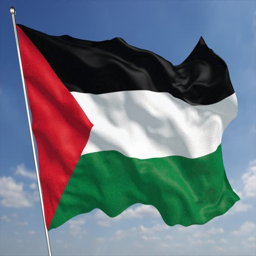
the animated background features a flag with glossy fabric and cotton texture blowing in the wind .